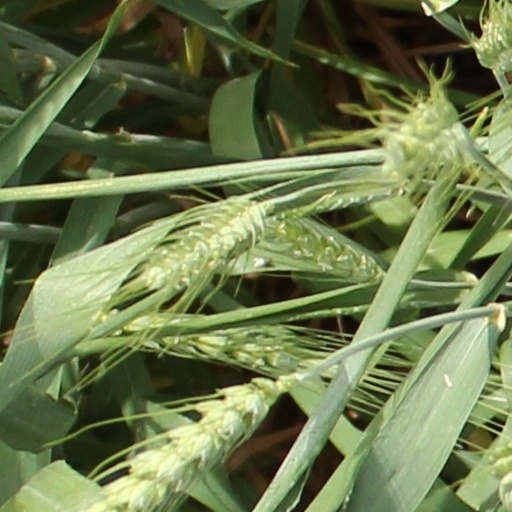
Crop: wheat